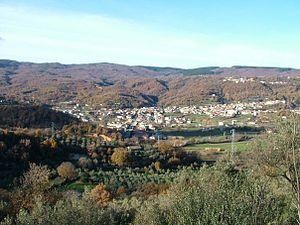
Giuseppe Casalinuovo, né le 16 août 1885 à San Vito sullo Ionio et mort le 25 octobre 1942 à Catanzaro, est un intellectuel, poète et philosophe italien.
San Vito sullo Ionio est une commune italienne de la province de Catanzaro dans la région Calabre en Italie.